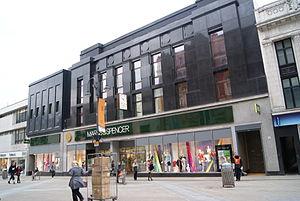
Marks & Spencer plc, connu sous le nom de Marks & Spencer ou M&S, est une chaîne de magasins britannique populaire. C'est le premier vendeur de vêtements du pays en termes de chiffre d'affaires et probablement la chaîne de magasins la plus emblématique du Royaume-Uni. M&S est également spécialisé dans la vente de nourriture et dans un troisième domaine : l'équipement d'intérieur. Cette branche est cependant moins développée que les deux précédentes.